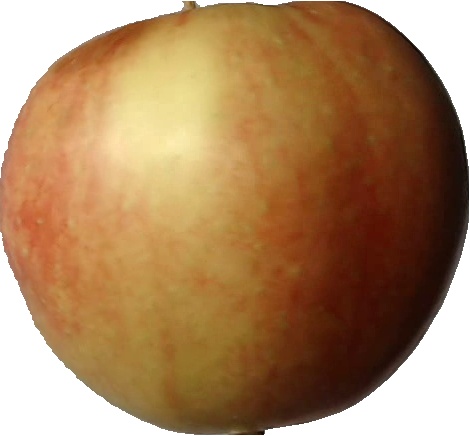
Label: apple_red_2